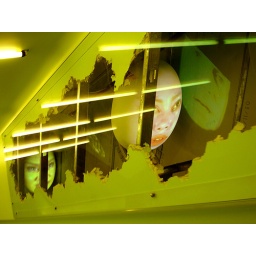
tony oursler's installation in the wall of a staircase at the seattle library